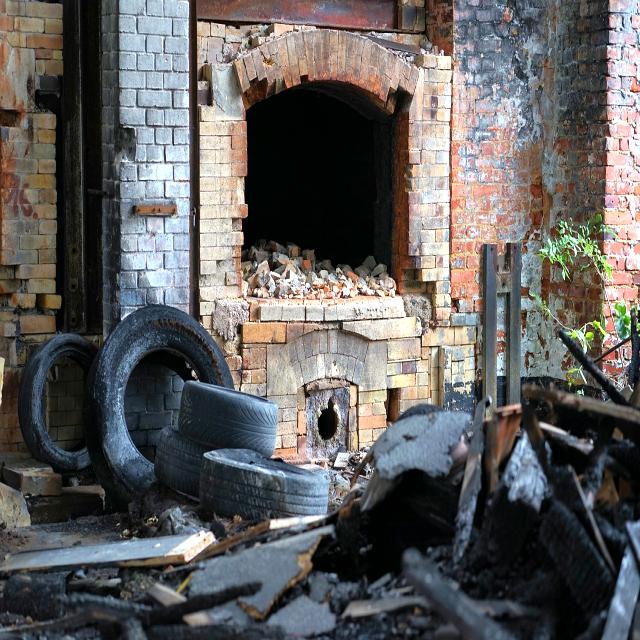
Label: Garbage